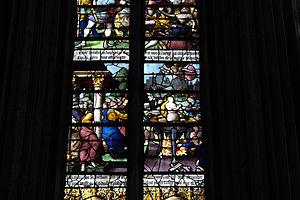
Les vitraux de l'église Sainte-Foy de Conches-en-Ouche, dans le département de l'Eure, constituent un ensemble important d'œuvres datant pour la plupart du milieu de XVIᵉ siècle. La nef de l'église comporte huit travées ; les fenêtres des sept premières sont, de part et d'autre, décorés de riches verrières. Le chœur est à sept pans, et chacune de ses ouvertures porte un vitrail.